5th North African Infantry Division

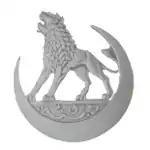
The 5th North African Infantry Division symbol

The 5th North African Infantry Division was a French Army formation during World War II.